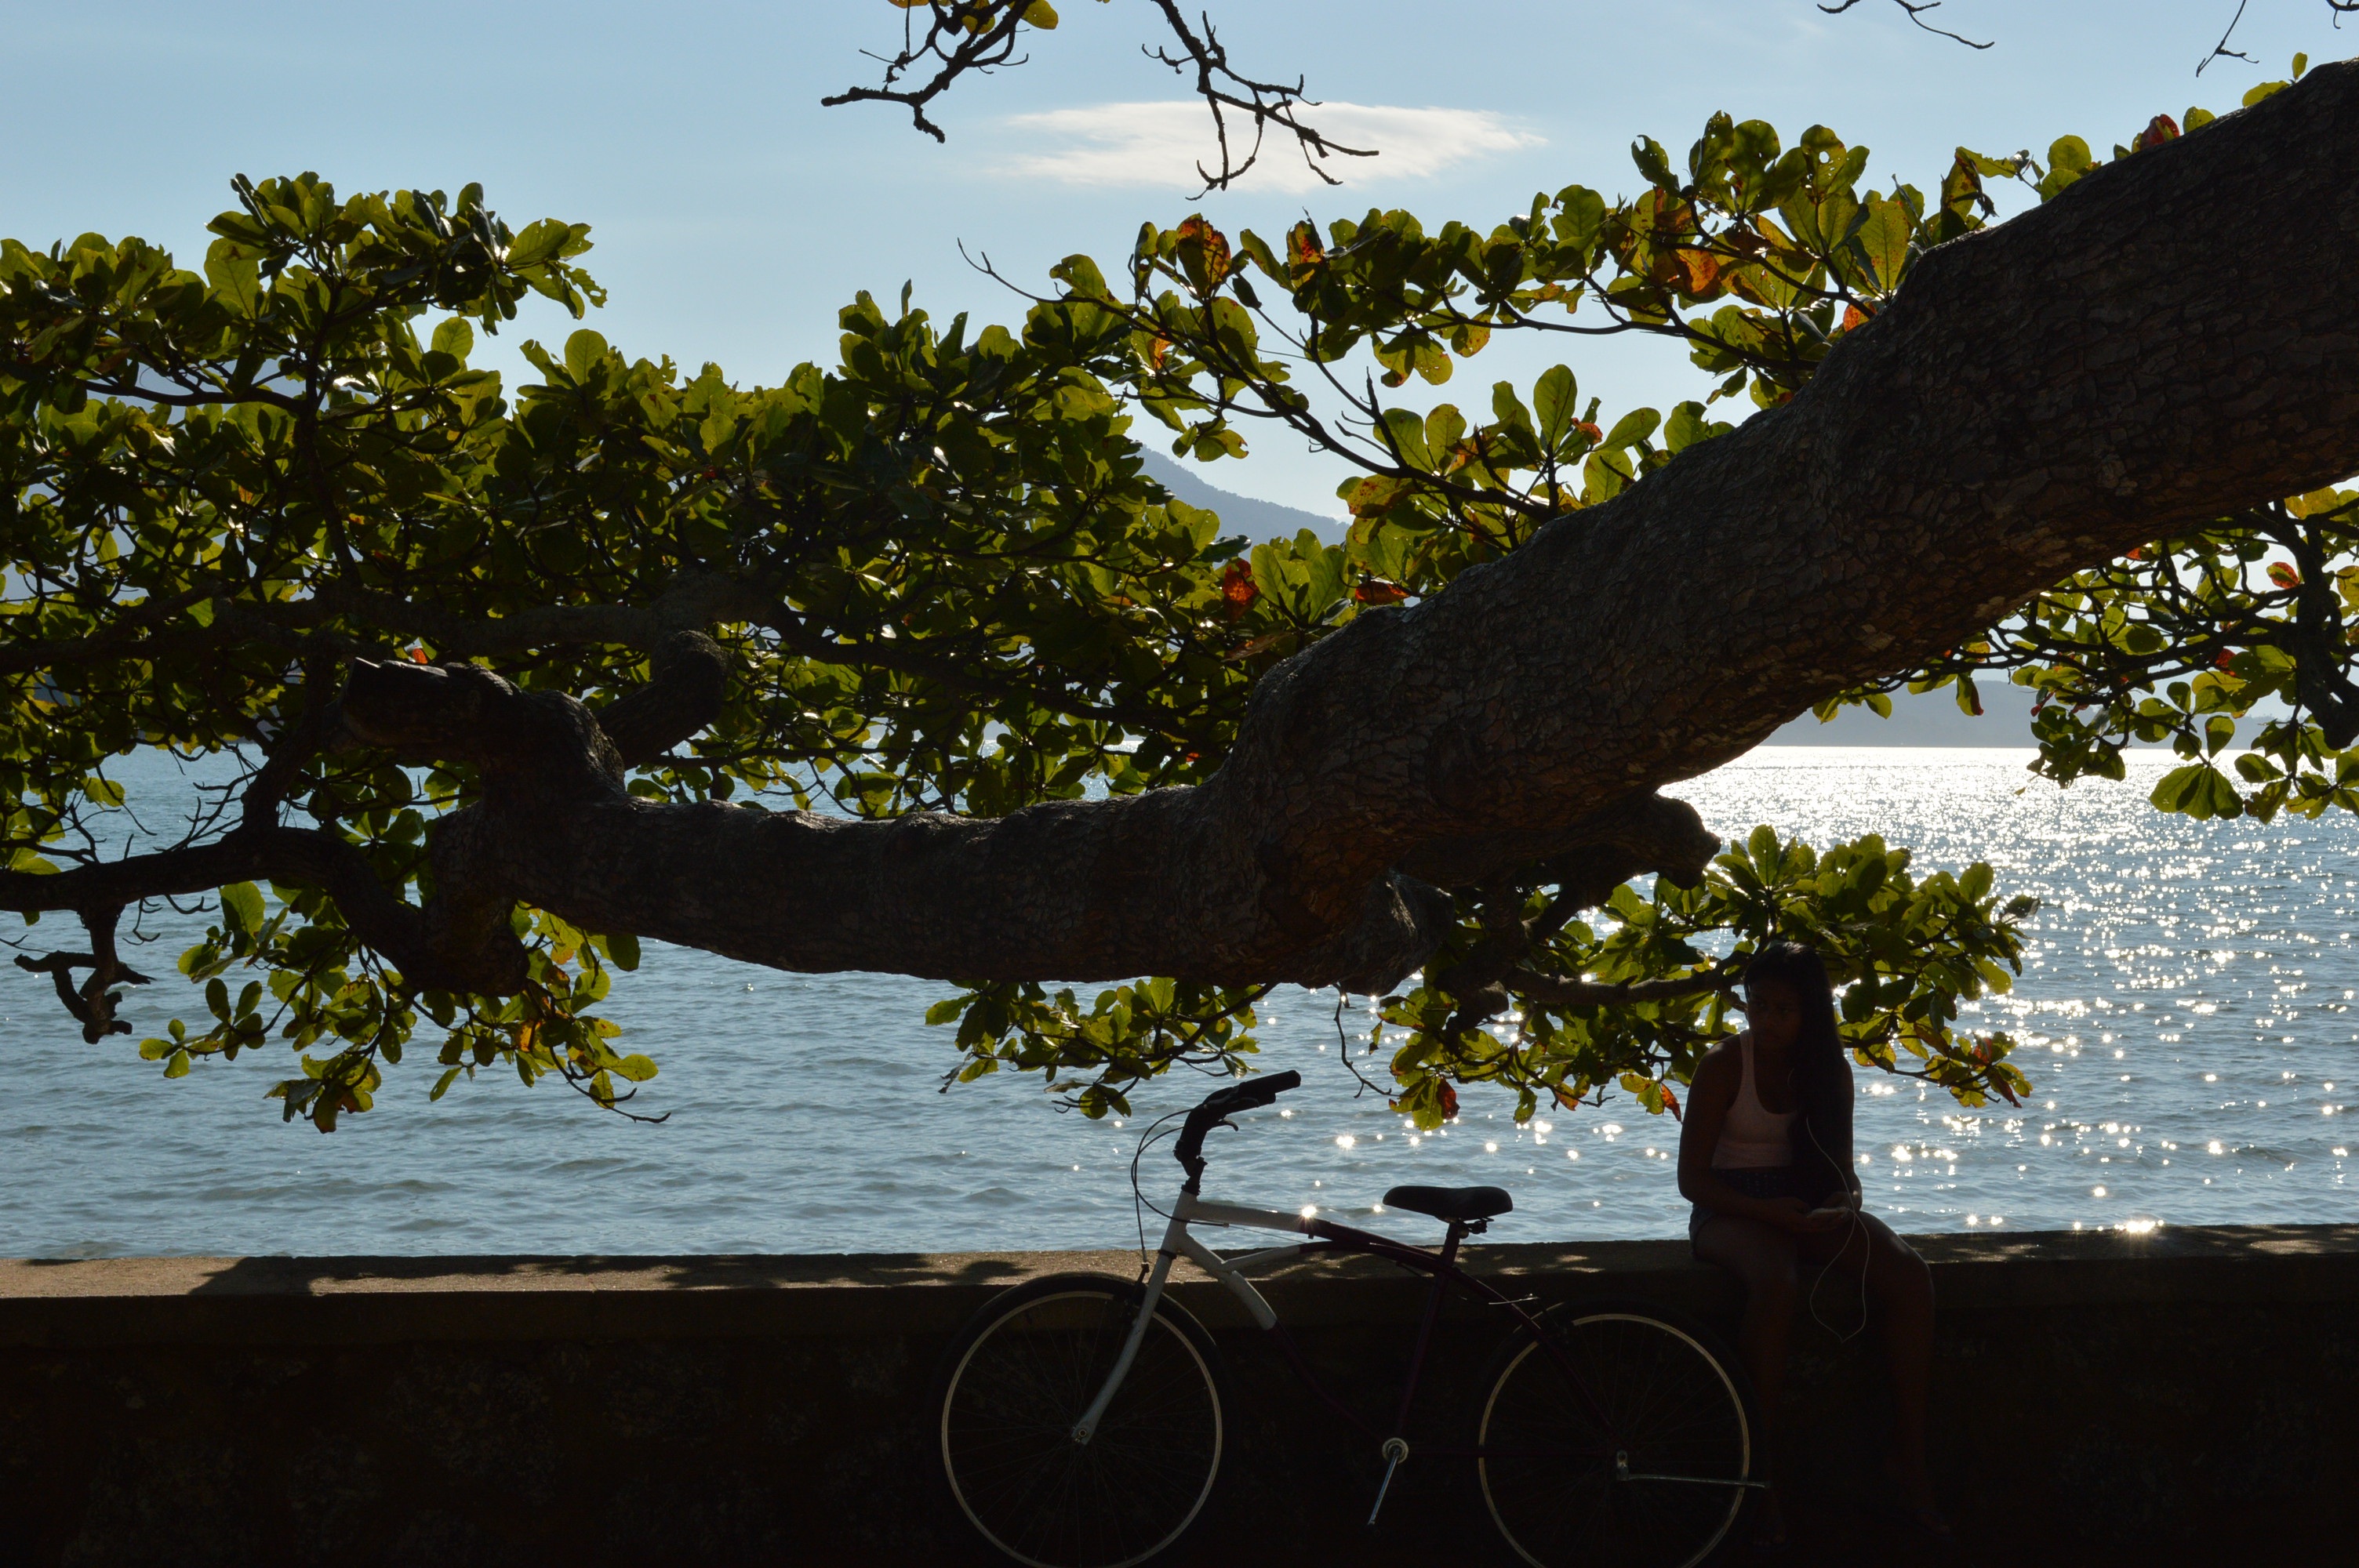
beach, tree, nature, branch, plant, girl, sunlight, morning, leaf, flower, bike, summer, cottage, autumn, season, mar, sol, ilhabela, woody plant